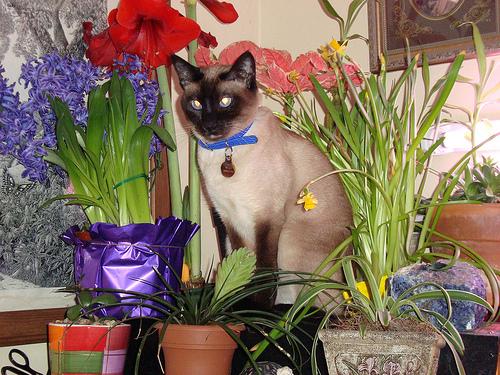
Breed: Siamese